Pulteney Bridge

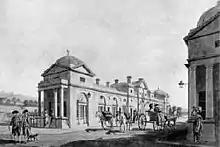
Pulteney Bridge in 1779 by Thomas Malton

In 1936 the bridge was designated an ancient monument. The city council bought several of the shops and made plans for the restoration of the original façade, which was completed in time for the Festival of Britain in 1951. The status of the bridge as an ancient monument was replaced in 1955 with its designation as a Grade I listed building. Further work was carried out in the 1960s to repair the underside soffits of all three arches. More restoration of the southern street facade was needed in 1975.